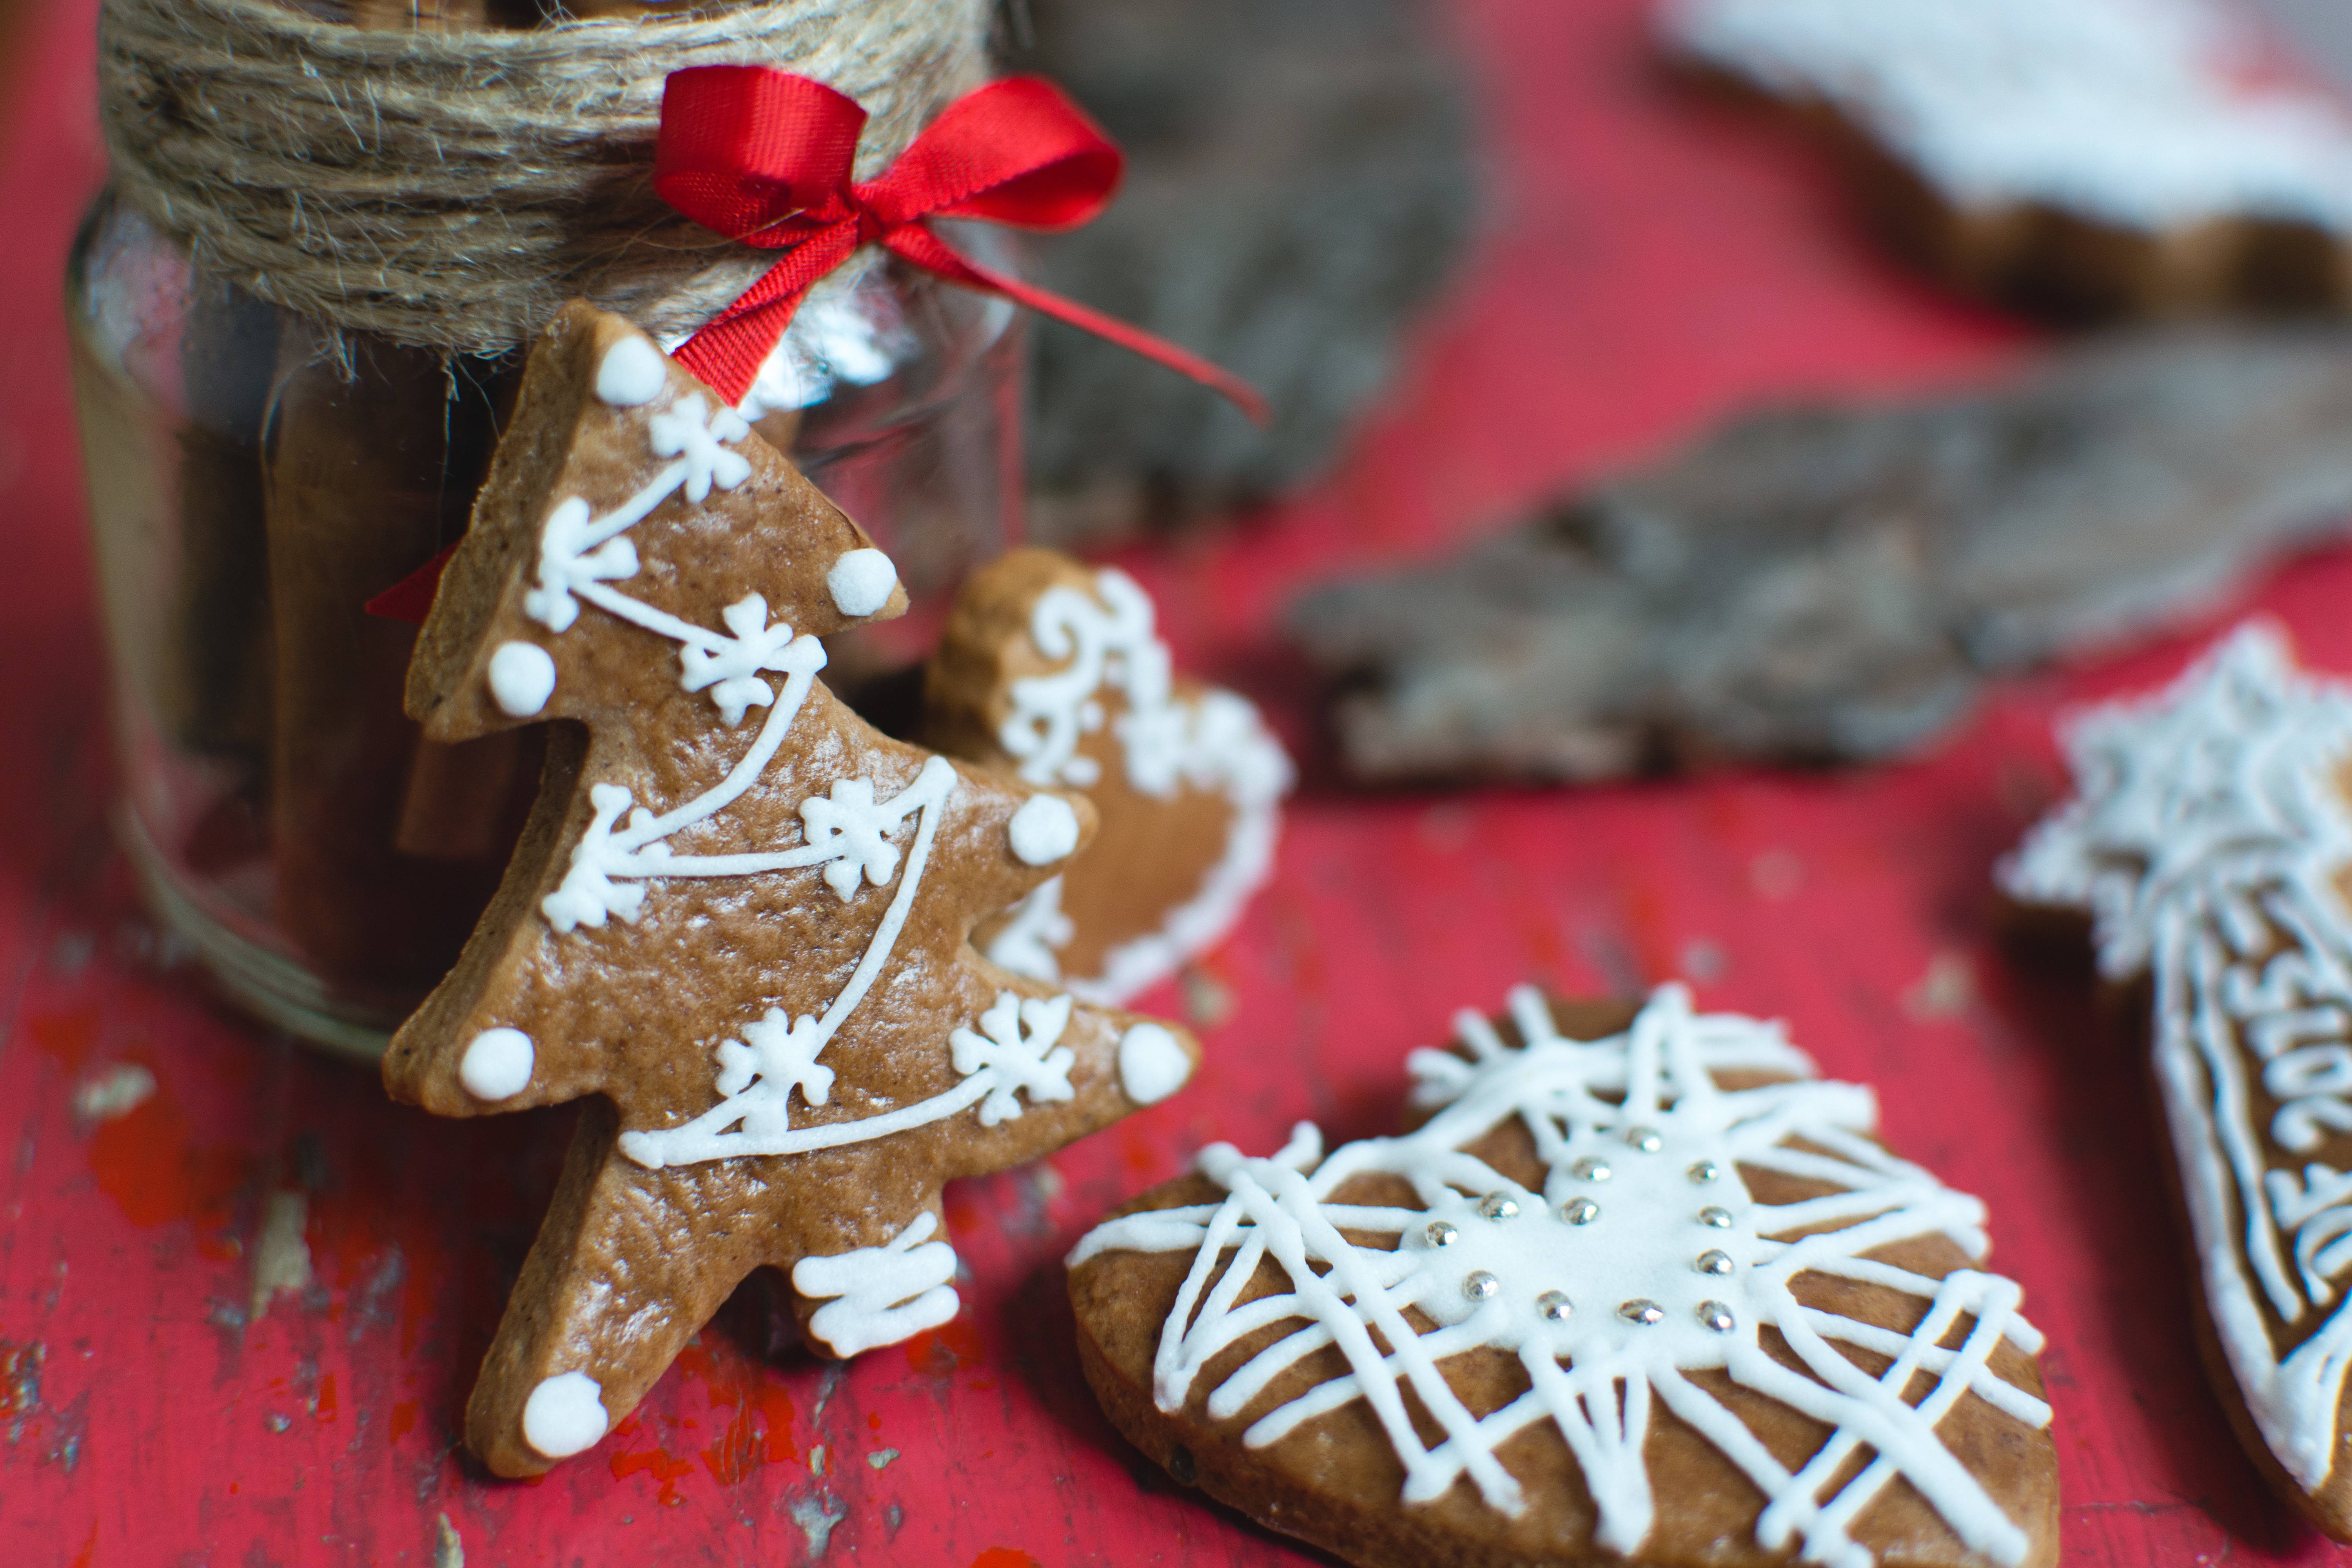
gingerbread, bredele, food, christmas ornament, dessert, lebkuchen, cookies and crackers, icing, biscuit, snack, baked goods, cookie, finger food, royal icing, cuisine, christmas, sweetness, ornament, baking